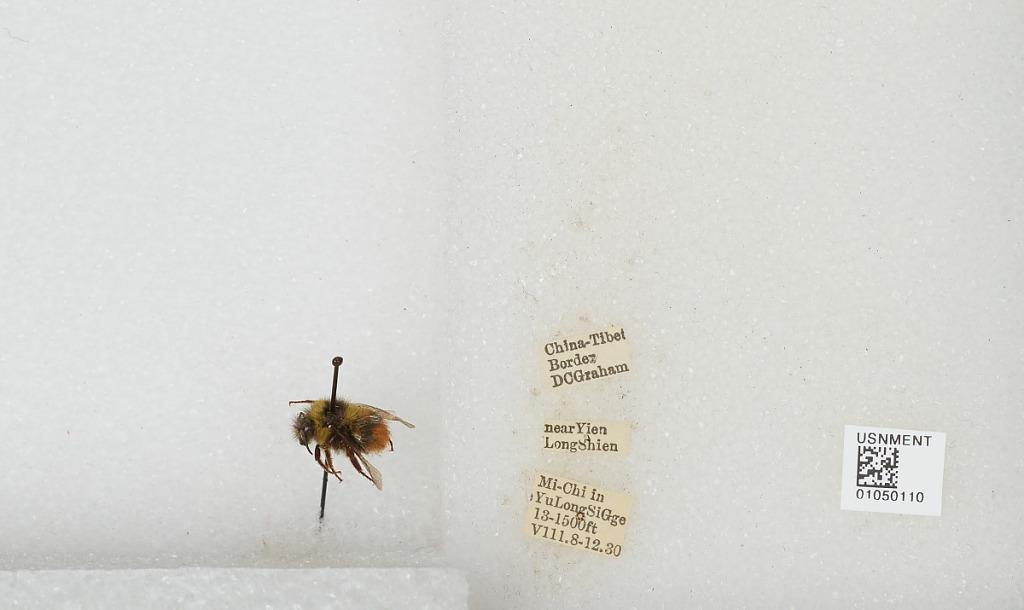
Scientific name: Bombus sp.
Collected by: D. Graham
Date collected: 1930-8-8
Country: China
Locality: Mi-Chi in Yu Long Si Gge near Yien Long Shien, China-Tibet border